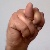
The image shows a hand gesture representing the letter 'N' in Indian Sign Language.